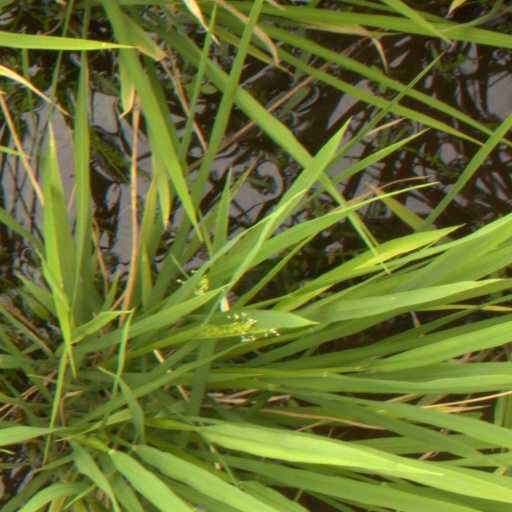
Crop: rice